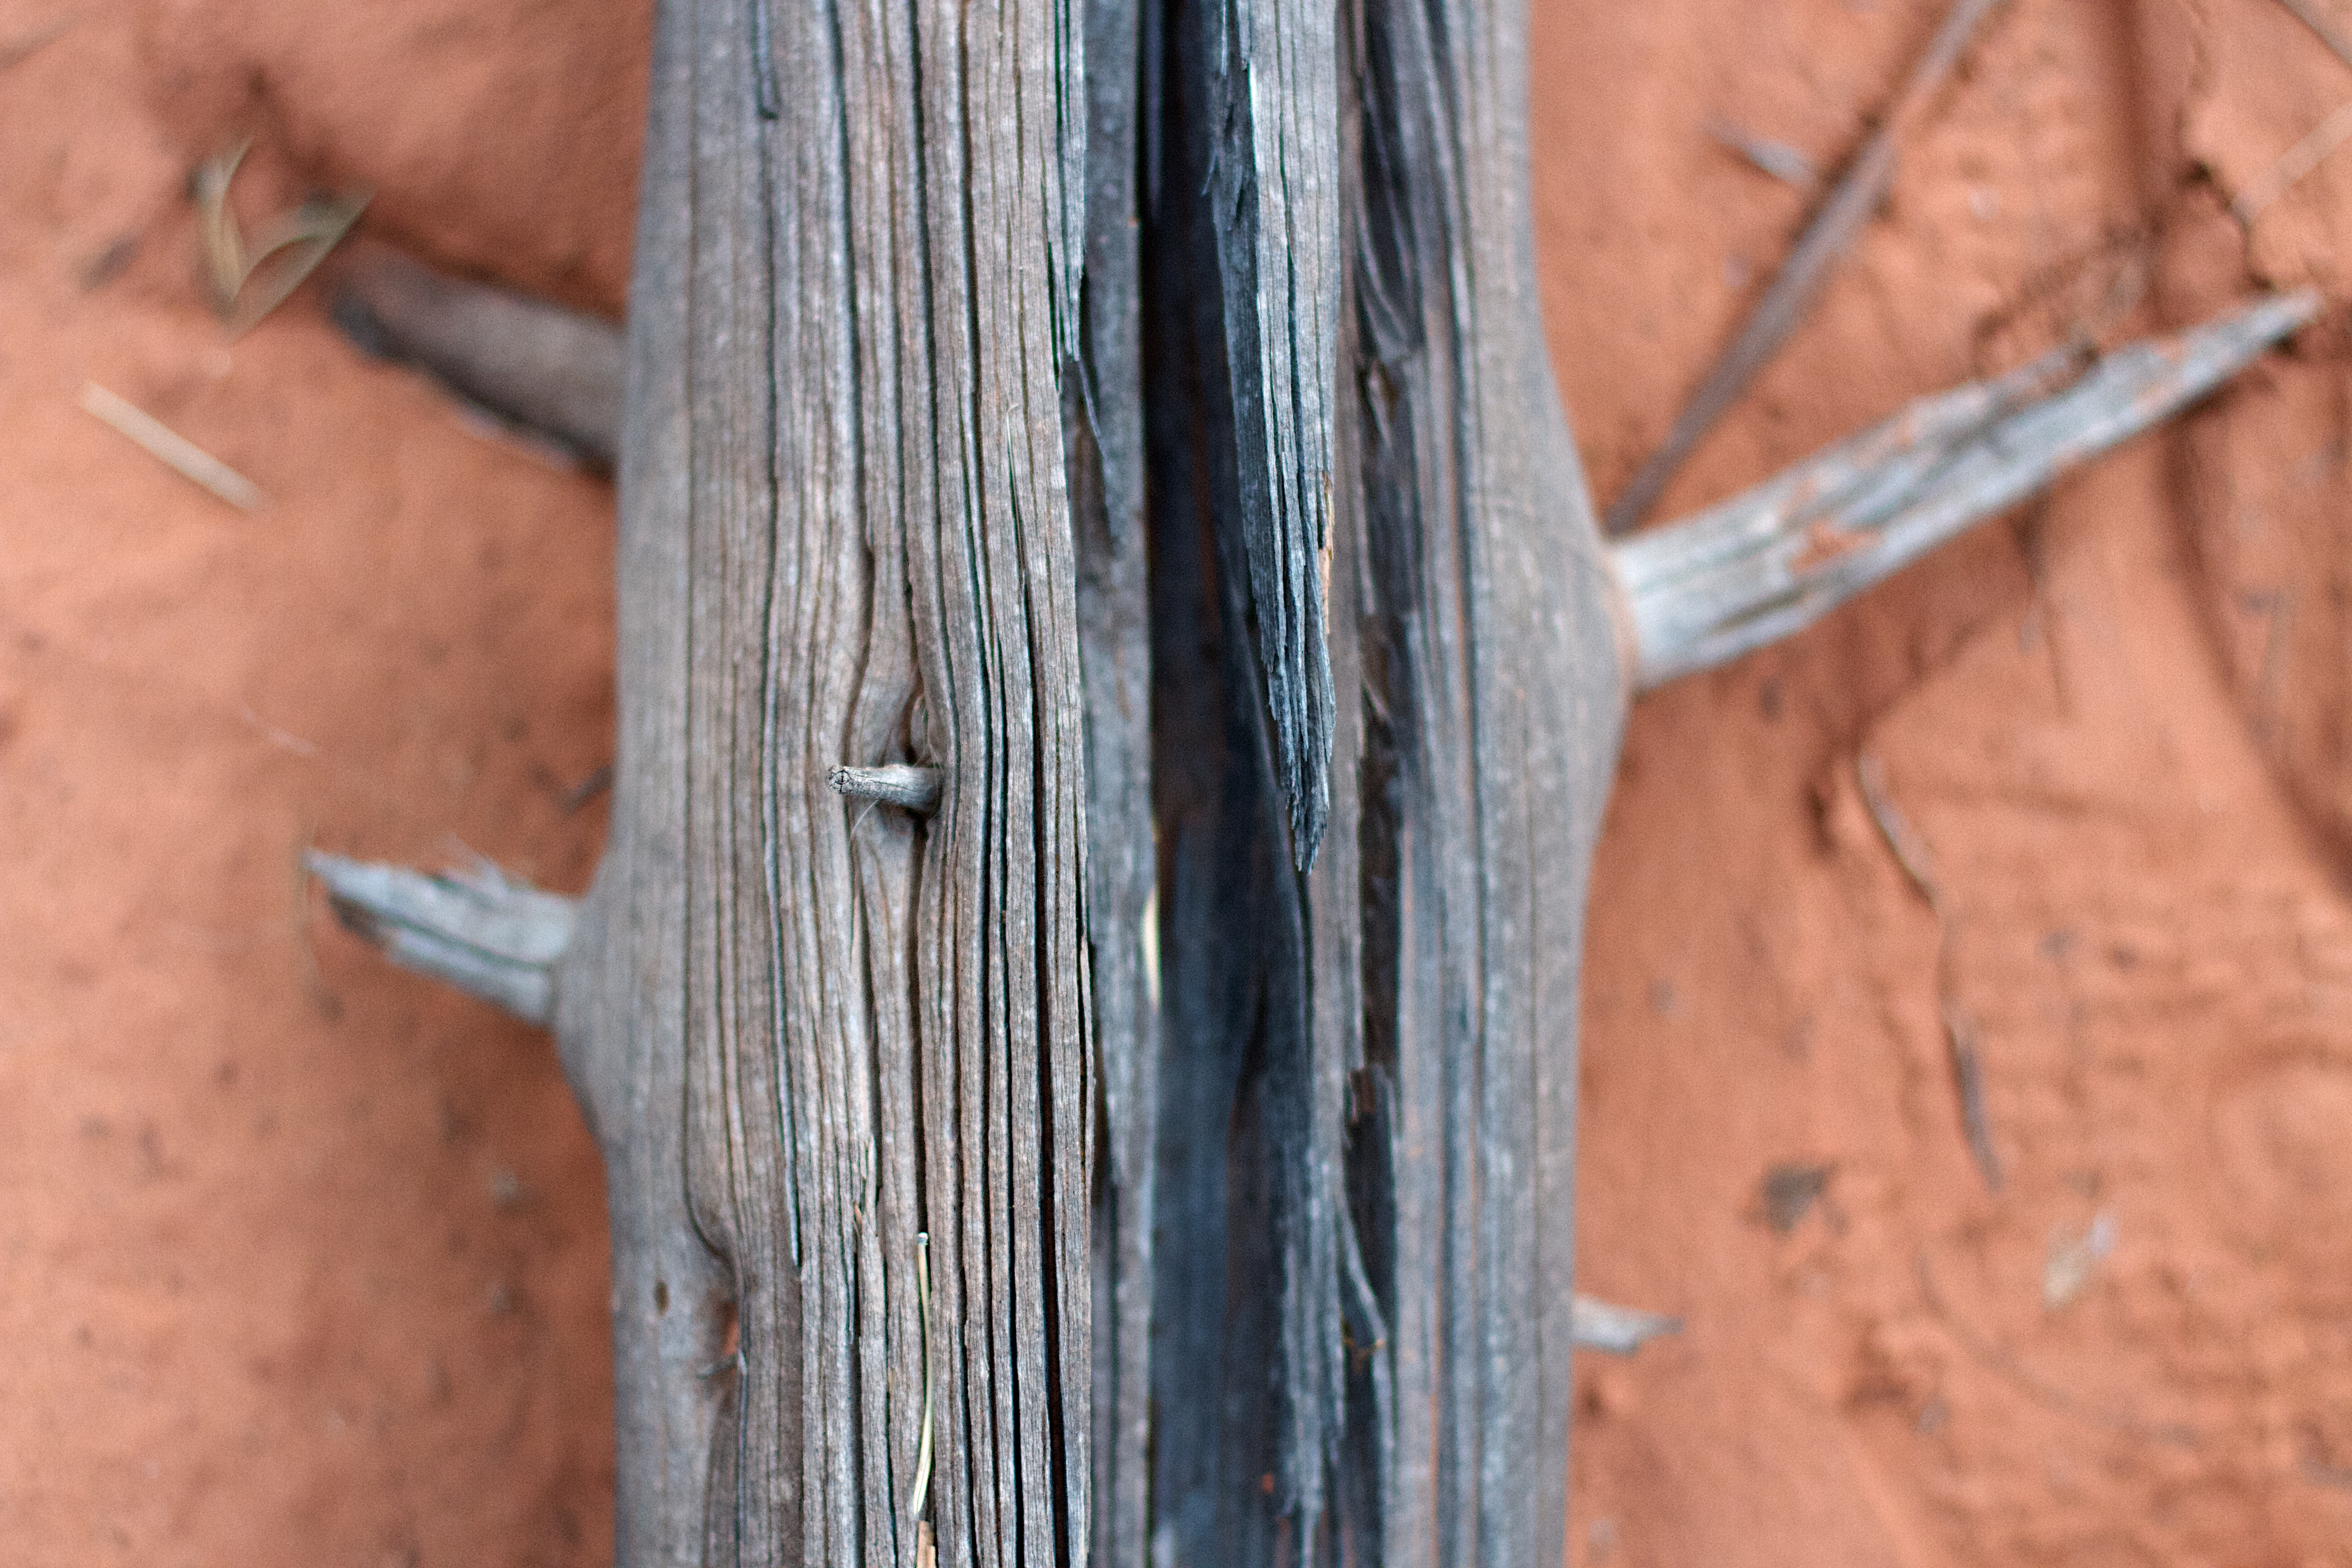
wood, close up